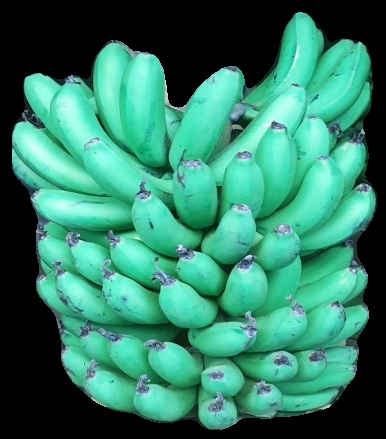
Variety: pachbale
Grade: grade1